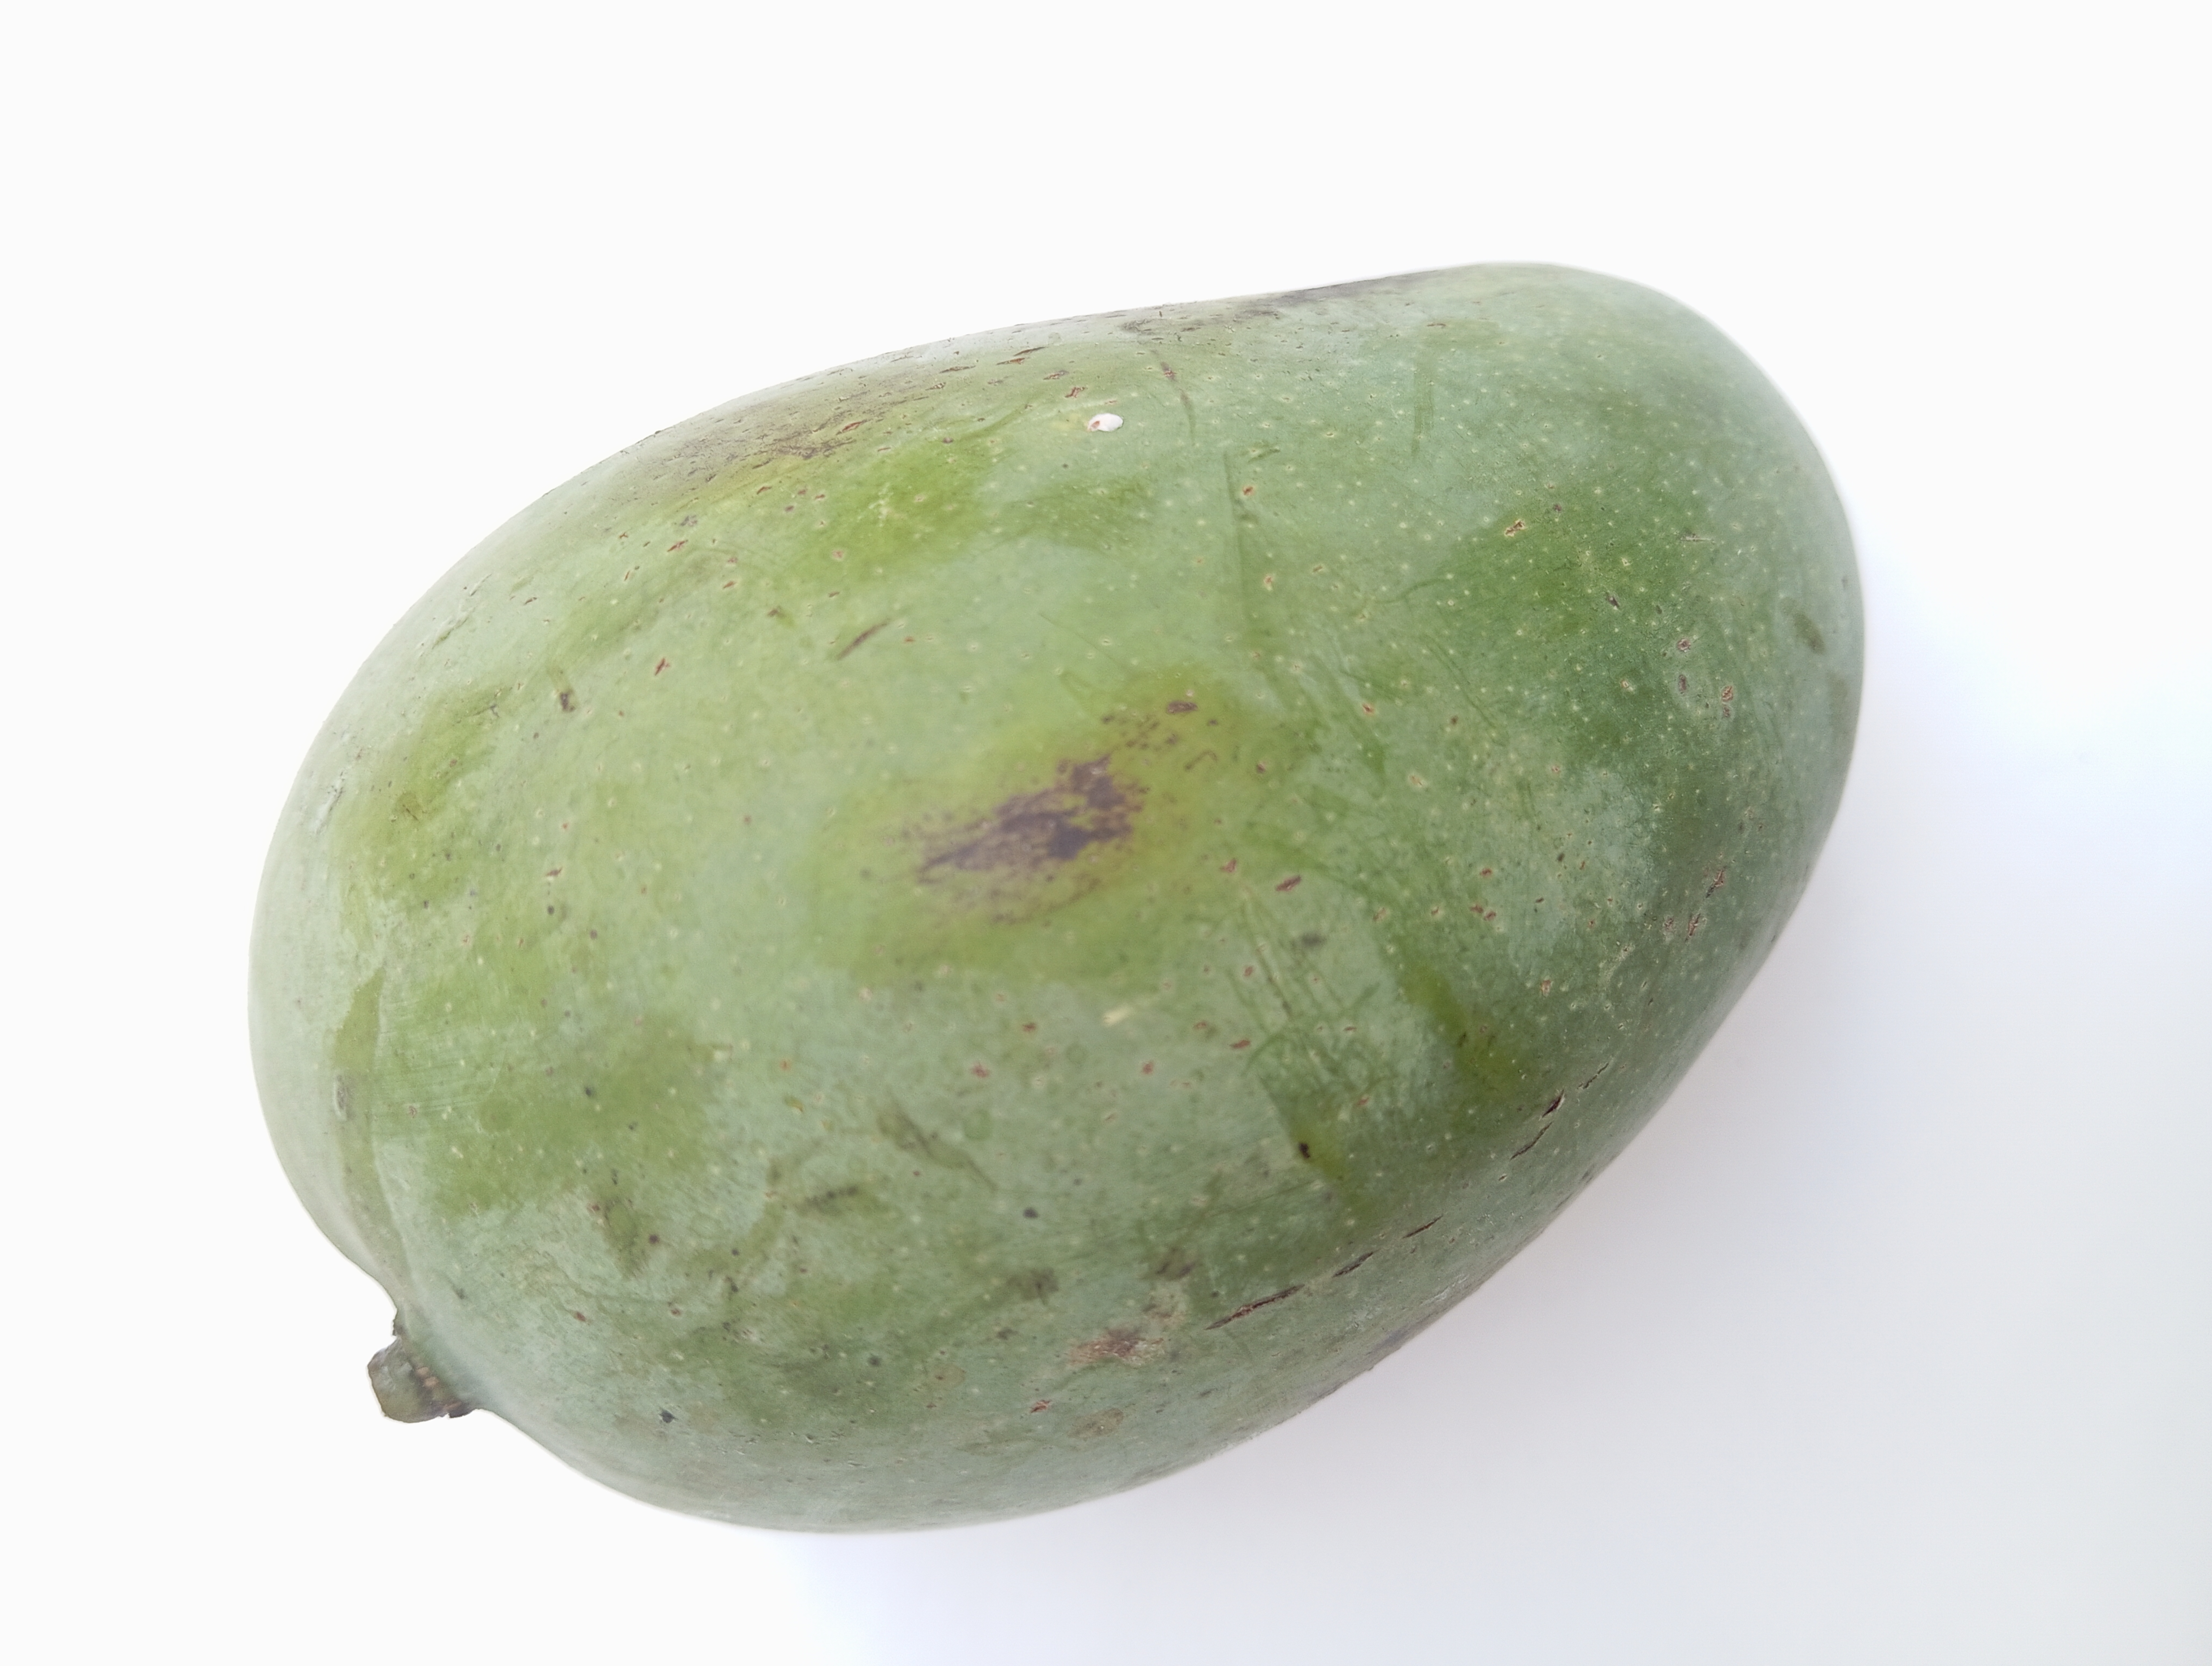
Mango variety: Amrapali